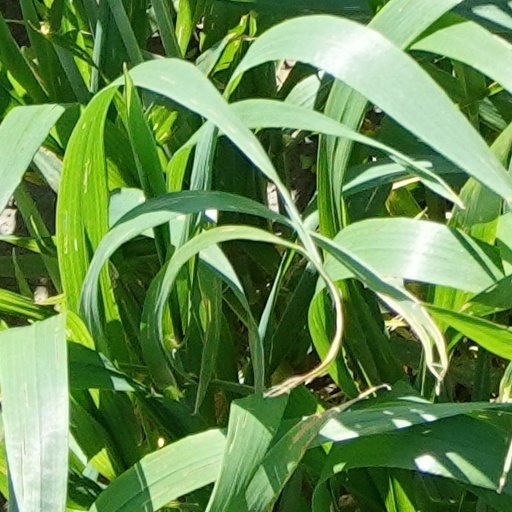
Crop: wheat